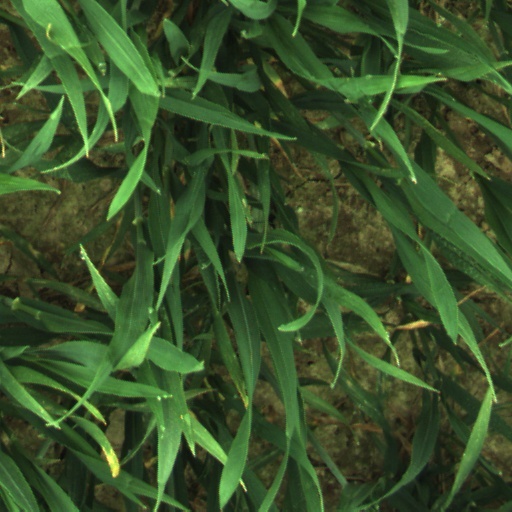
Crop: wheat